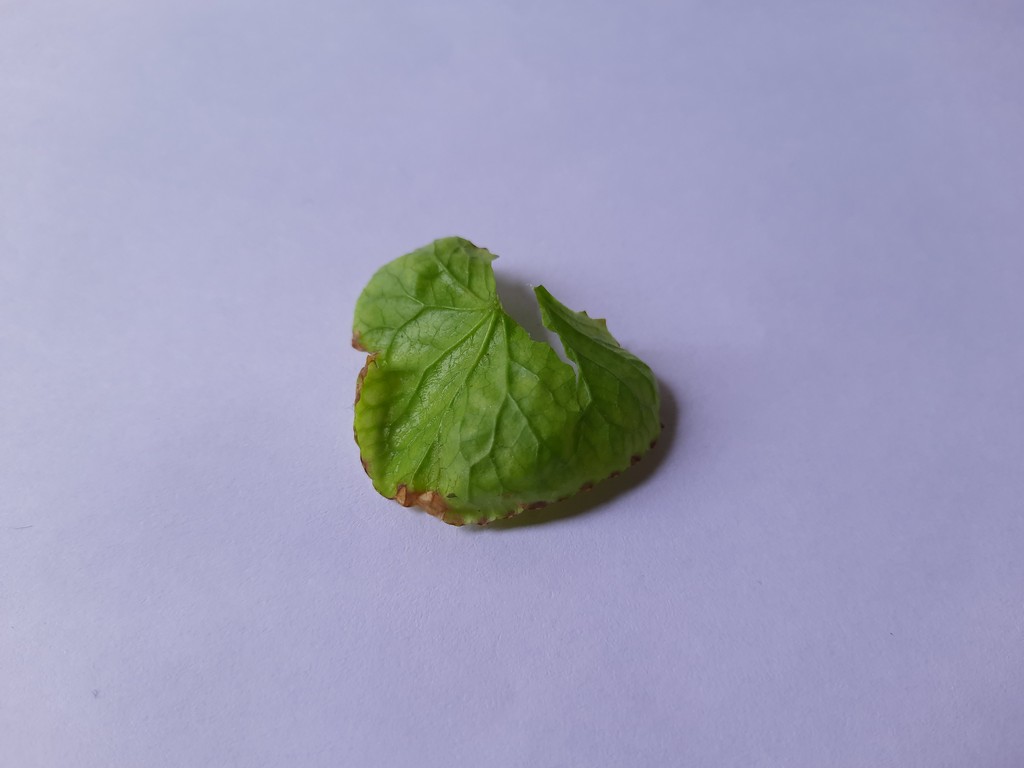
Label: Unhealthy